Franco Ventriglia

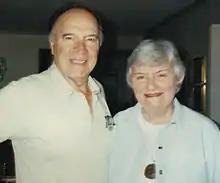
Franco and Jean Ventriglia in 2007

Franco Ventriglia (October 20, 1922 – November 28, 2012) was an opera singer who sang bass in every major European opera house during the 1950s, 1960s, and 1970s. He returned to the U.S. in 1978, where he continued to perform at venues including Carnegie Hall, and traveled to perform in southeast Asia, until his retirement in 2001 at age 79.